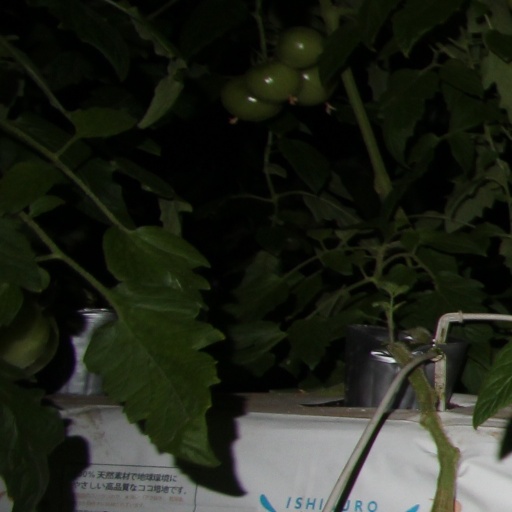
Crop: tomato